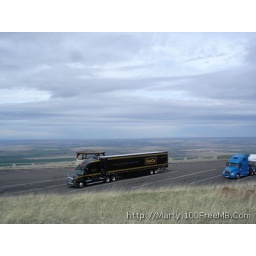
The trucker in the blue truck thought of this shot first, but I thought it was a good idea.